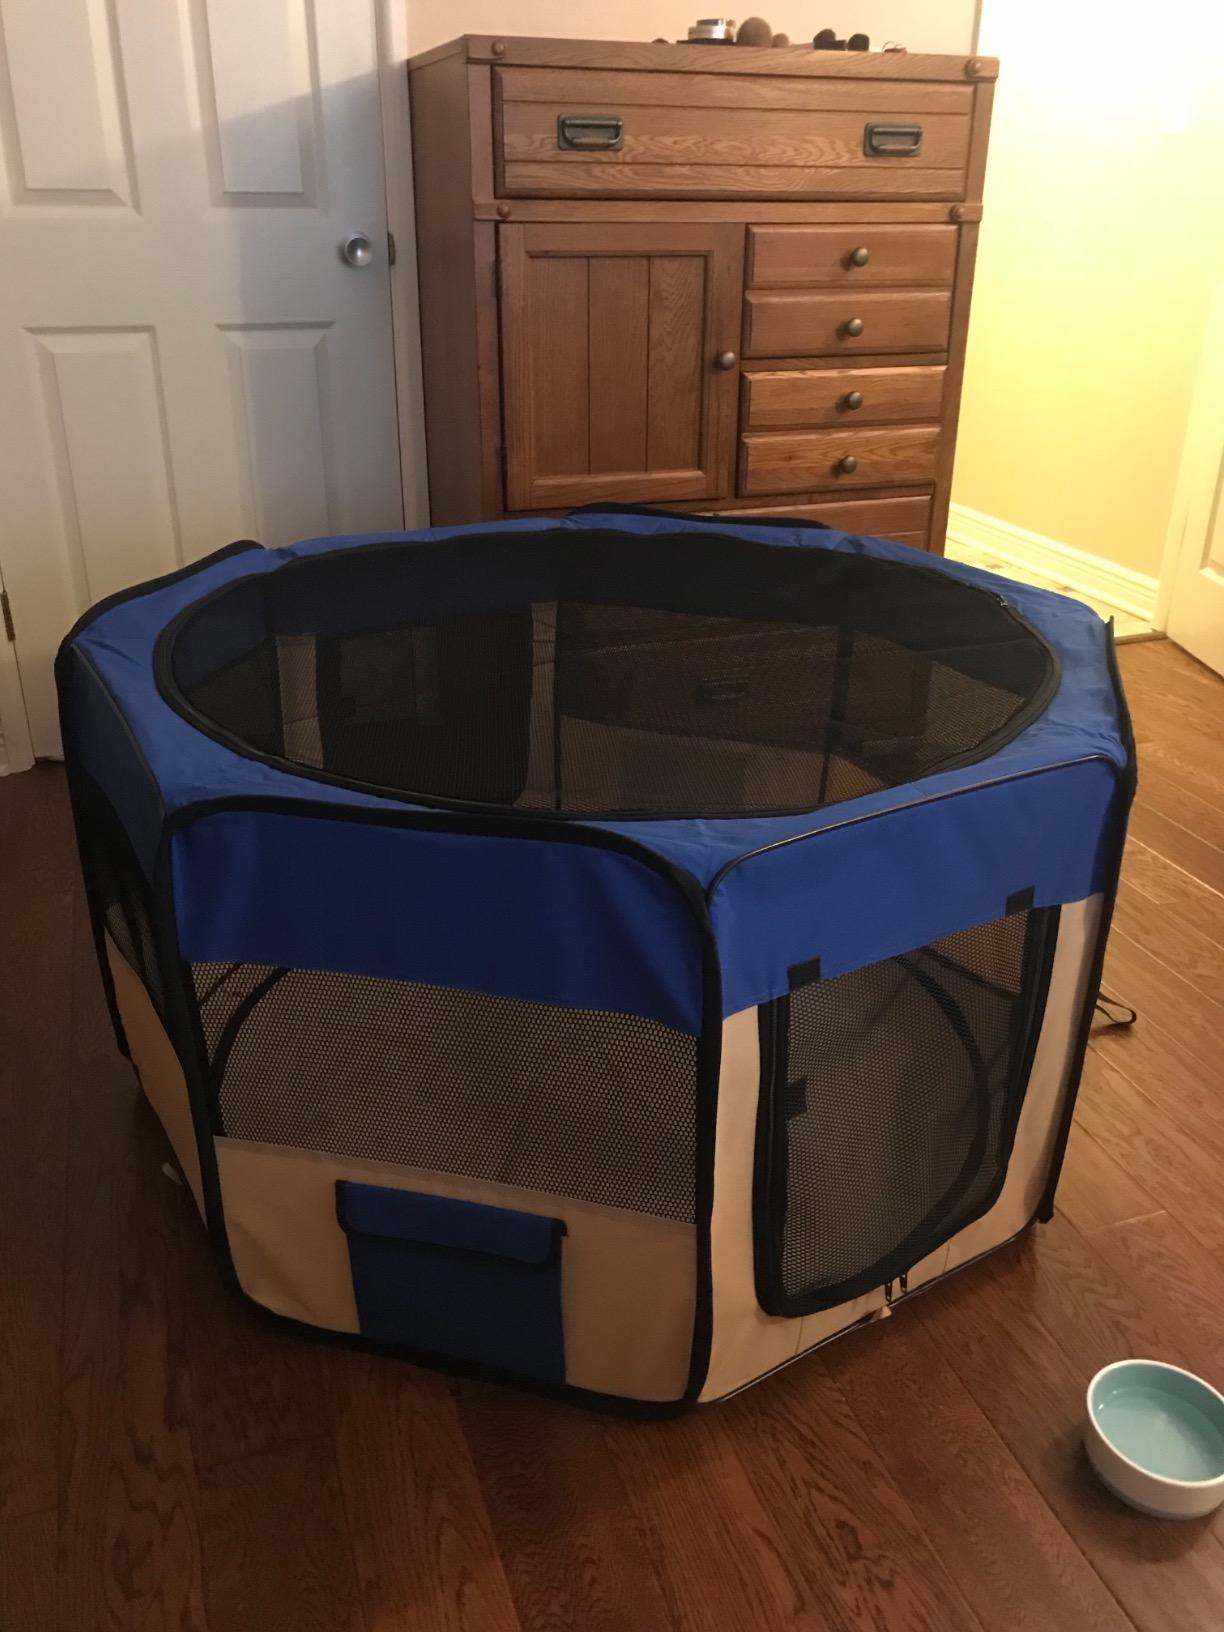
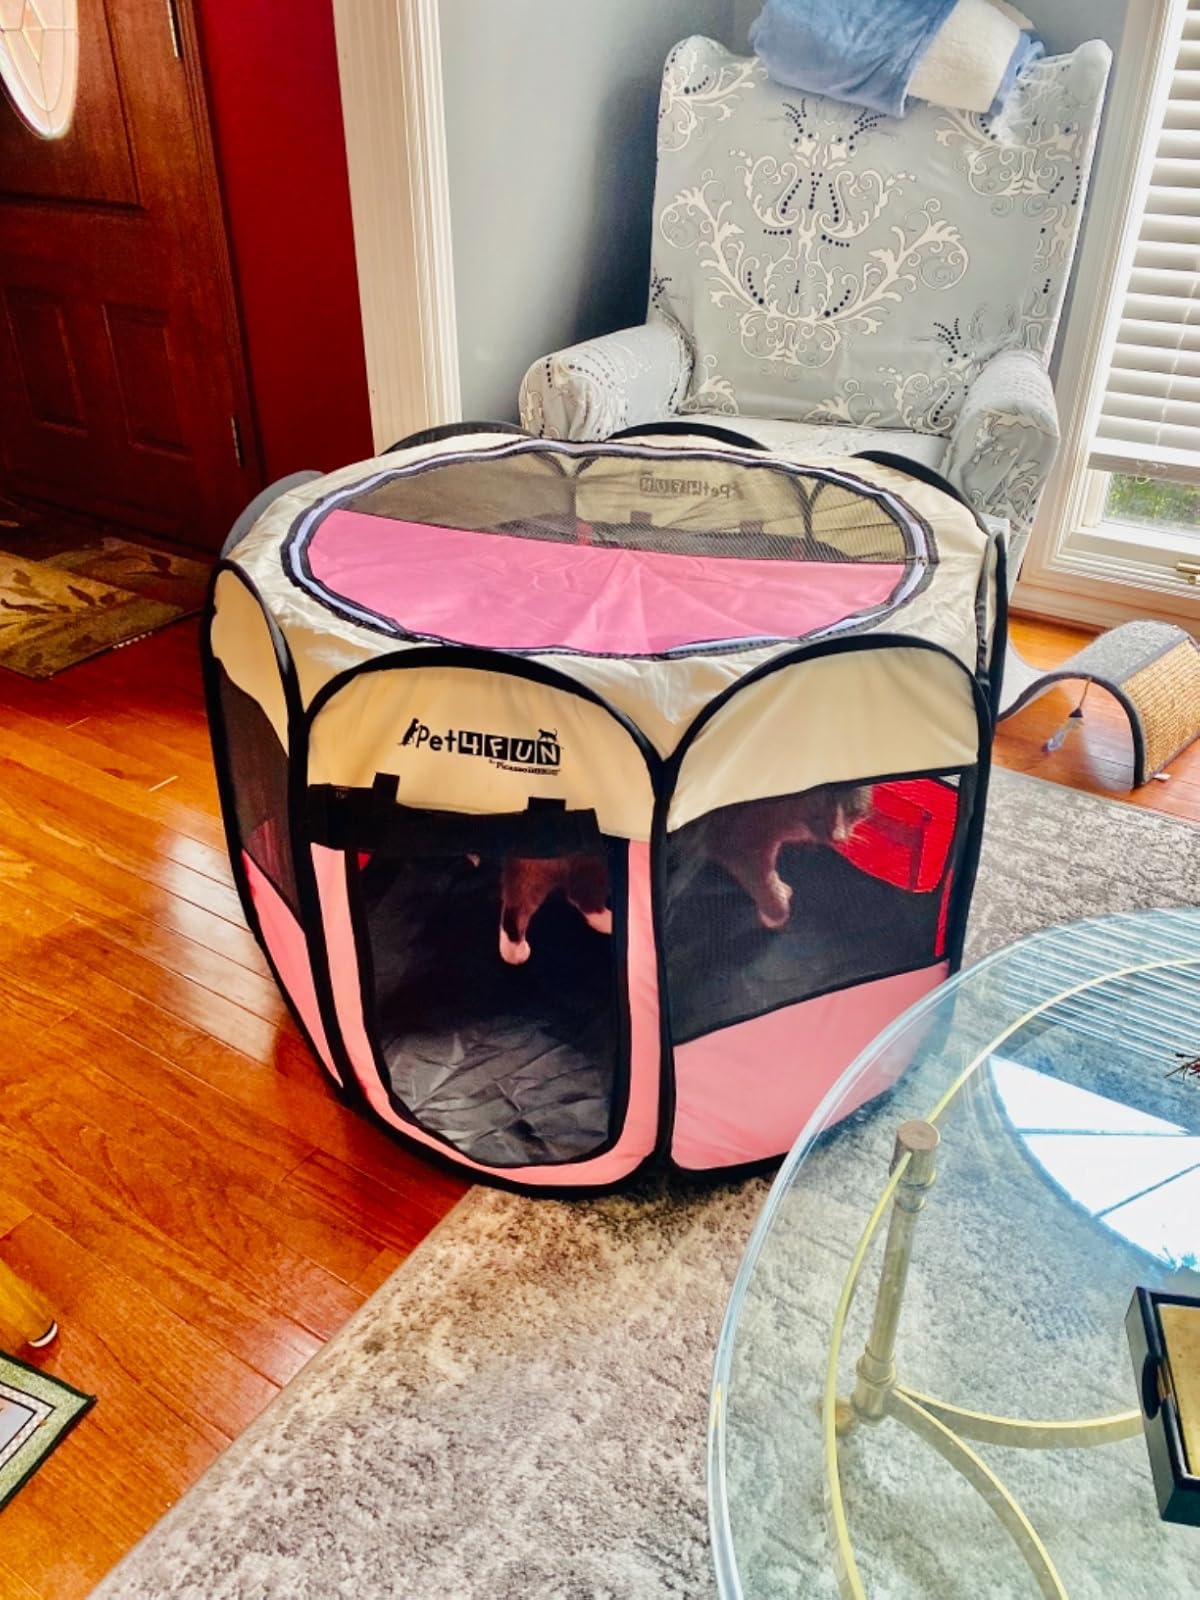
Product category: items_kennel
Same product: no